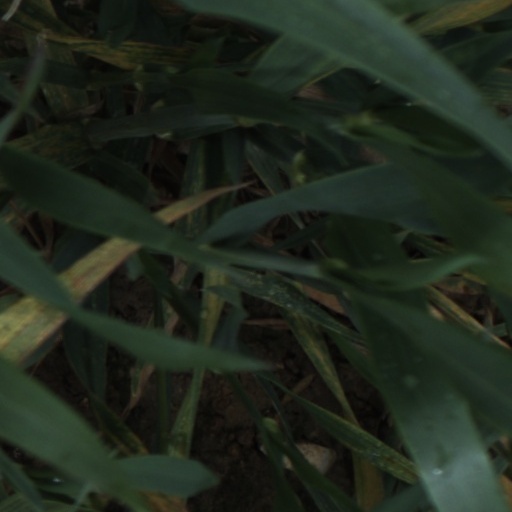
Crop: wheat